Scharzfels Castle

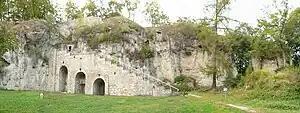
The upper ward on a dolomite rock outcrop and its access stairway

Of the fortifications of the former outer ward nothing visible remains apart from a well house. The lower or outer ward is now a flat terraced area with a tourist restaurant. From the outer ward a stairway, built in the 19th century, leads to the upper ward on the 20-metre-high dolomite rock. The rock has an area of about 20 metres × 60 metres. This eyrie-like position with its vertical rock faces made the castle impregnable. The stone castle buildings were built on top of the rock or in gaps. According to contemporary accounts, there was at least a "palas" and a tower. Of the buildings and the defensive wall only preserved fragments remain that have now been restored. In contrast, the tunnels and rooms hewn out of the rock still exist, including the 15-metre-long corridor that runs from the castle entranceway.